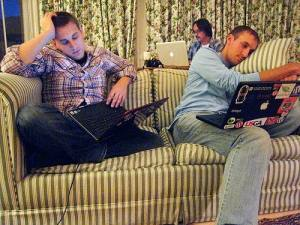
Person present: Yes